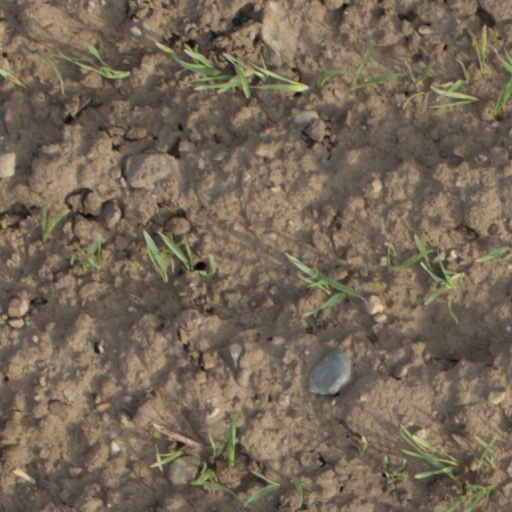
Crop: wheat